Cetiosaurus

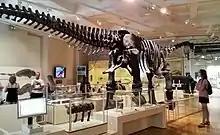
Hind view of the Rutland "C. oxoniensis" mount

"Cetiosaurus", or specifically the neotype species "C. oxoniensis", is known from relatively complete fossils. These include the three skeletons found by Phillips. One of these is a larger animal (catalogued as OUMNH J13605–13613, J13615–16, J13619–J13688 and J13899), which was chosen by Upchurch & Martin as the lectotype of the species; the second consists of limb bones of a smaller individual (OUMNH J13614) and the third skeleton represents the shoulder blade and hindlimb of a juvenile animal (OUMNNH J13617–8, J13780–1). The Rutland specimen, about 40% complete, increases considerably the number of known skeletal elements, especially in the neck. The skull is largely unknown, perhaps with the exception of the brain case represented by specimen OUMNH J13596. A single tooth crown, OUMNH J13597, has provisionally been referred to the species.